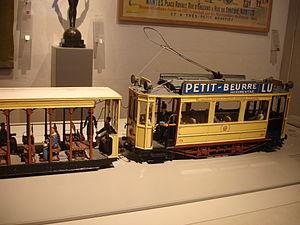
Maquette du tramway de Nantes avec une publicité pour LU - photo prise au Musée du château des ducs de Bretagne de Nantes
L’ancien tramway de Nantes est le premier réseau de tramway de la ville de Nantes. Il a existé entre 1879, date de mise en service de la première ligne, et 1958, date de fermeture définitive du réseau. Nantes a été la première ville de France à se doter d'un système de tramway à propulsion mécanique, les autres réseaux étant constitués de tramways tirés par des chevaux. Les premiers trams nantais fonctionnent à l'air comprimé, et le réseau est progressivement électrifié à partir de 1913.